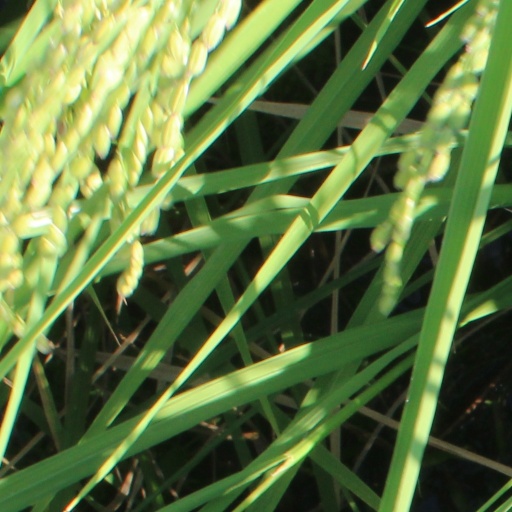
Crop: rice